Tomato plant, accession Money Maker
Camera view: tilt-top (135 deg); turntable rotation: 30 degrees
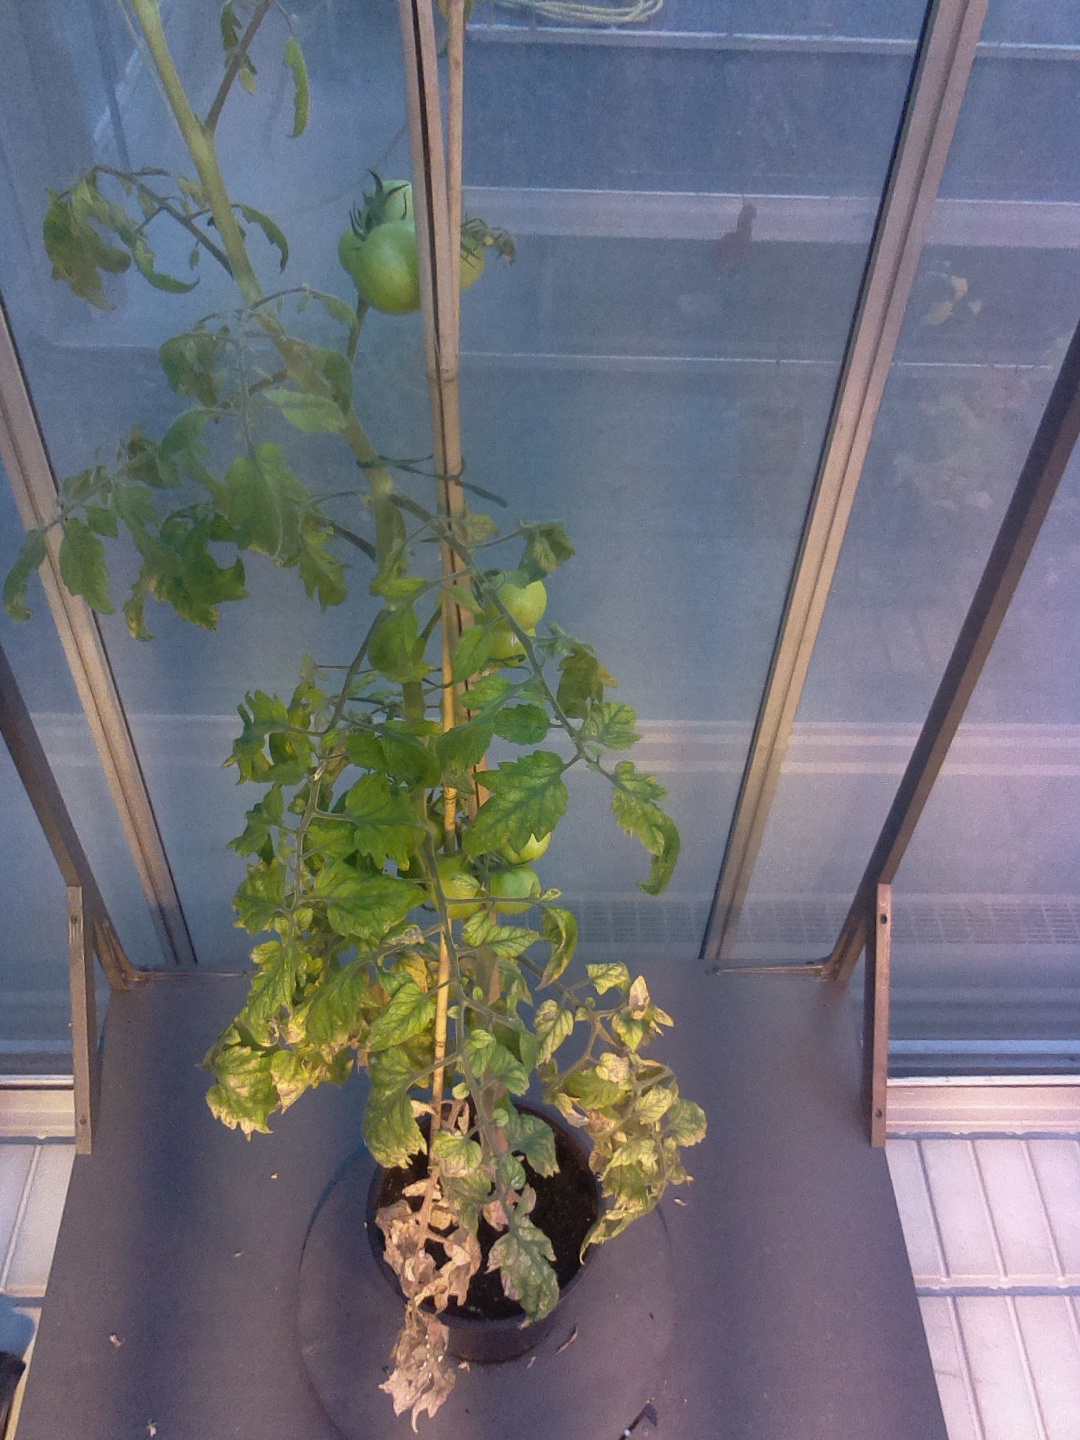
BBCH growth stage 79: 90% -100% of final fruit size